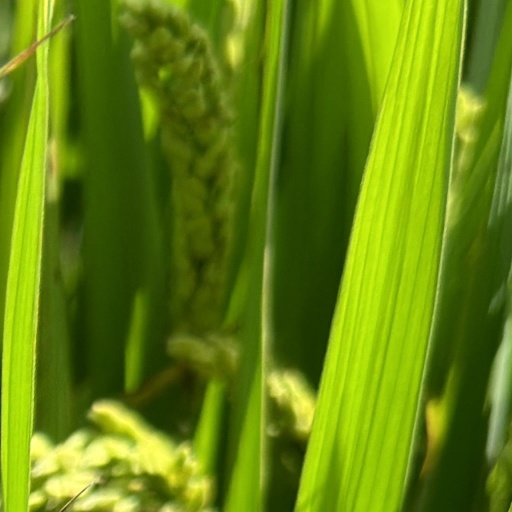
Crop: rice